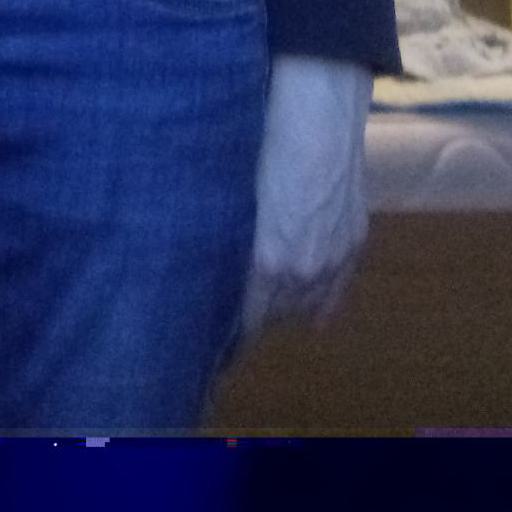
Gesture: no_gesture